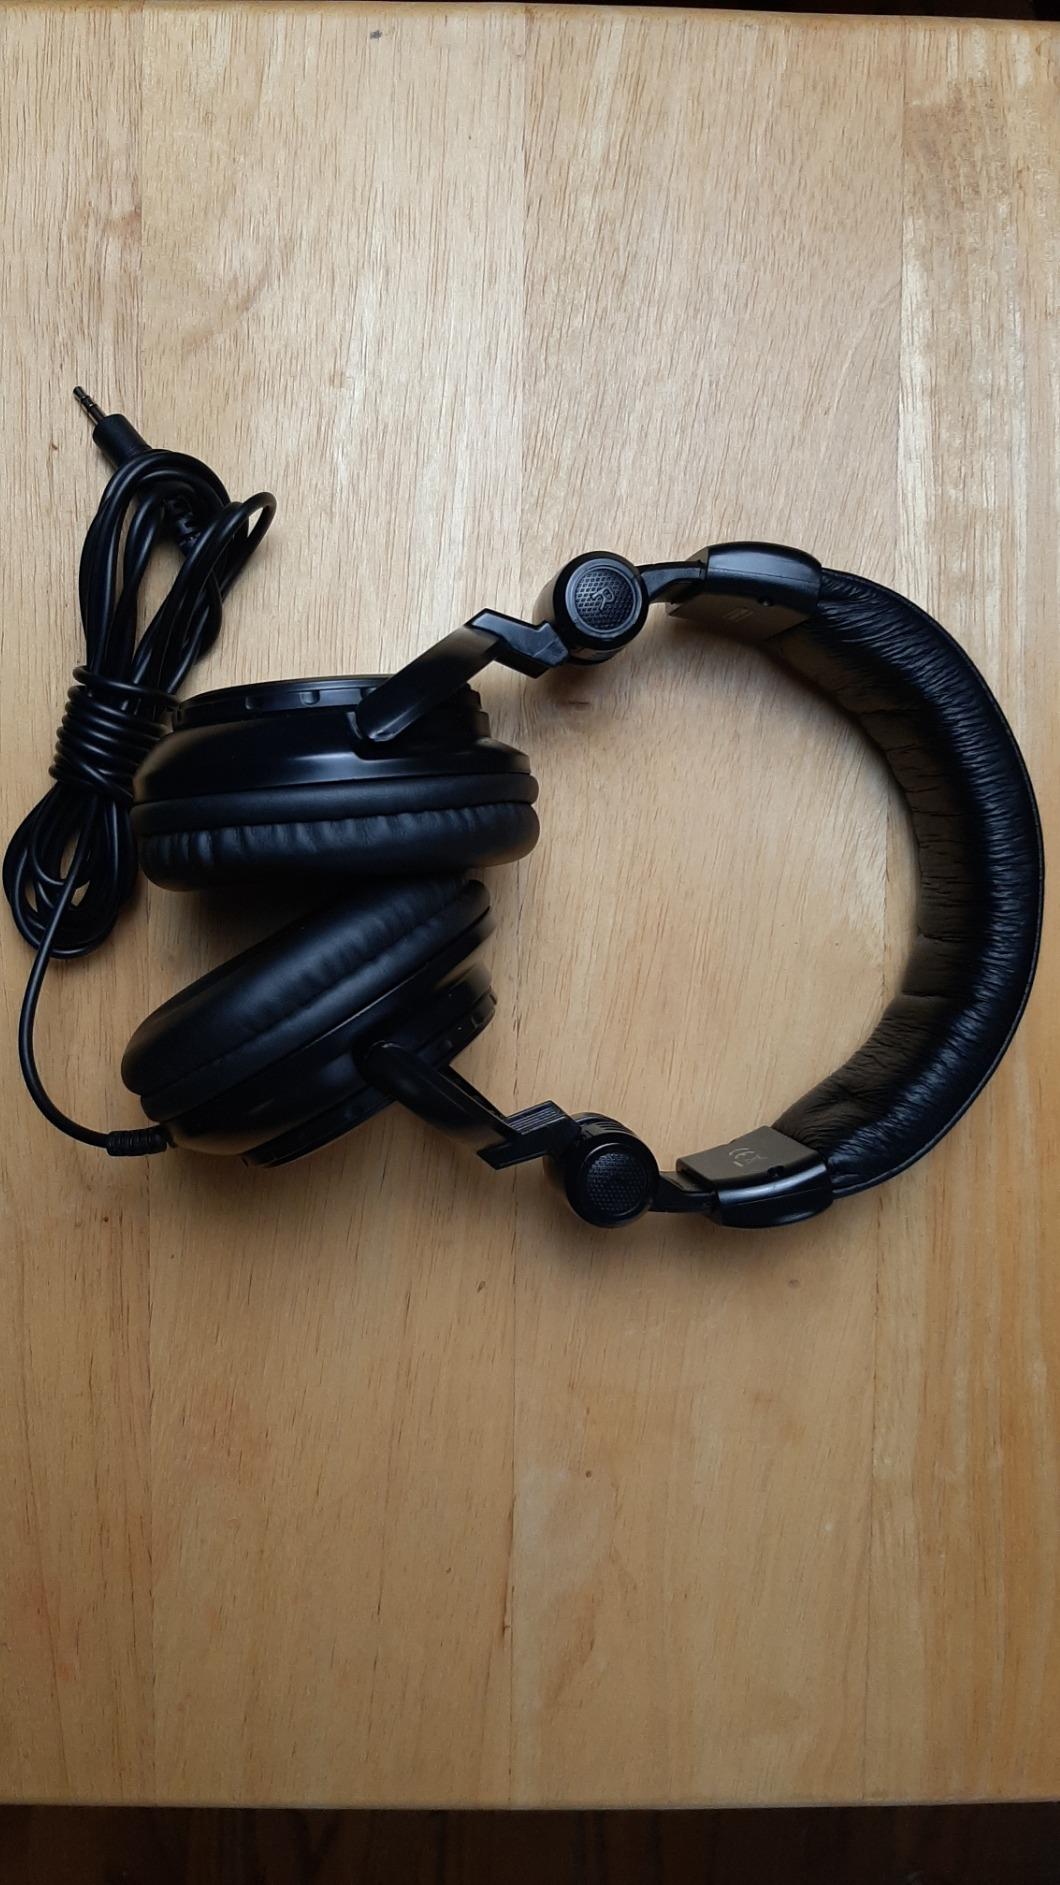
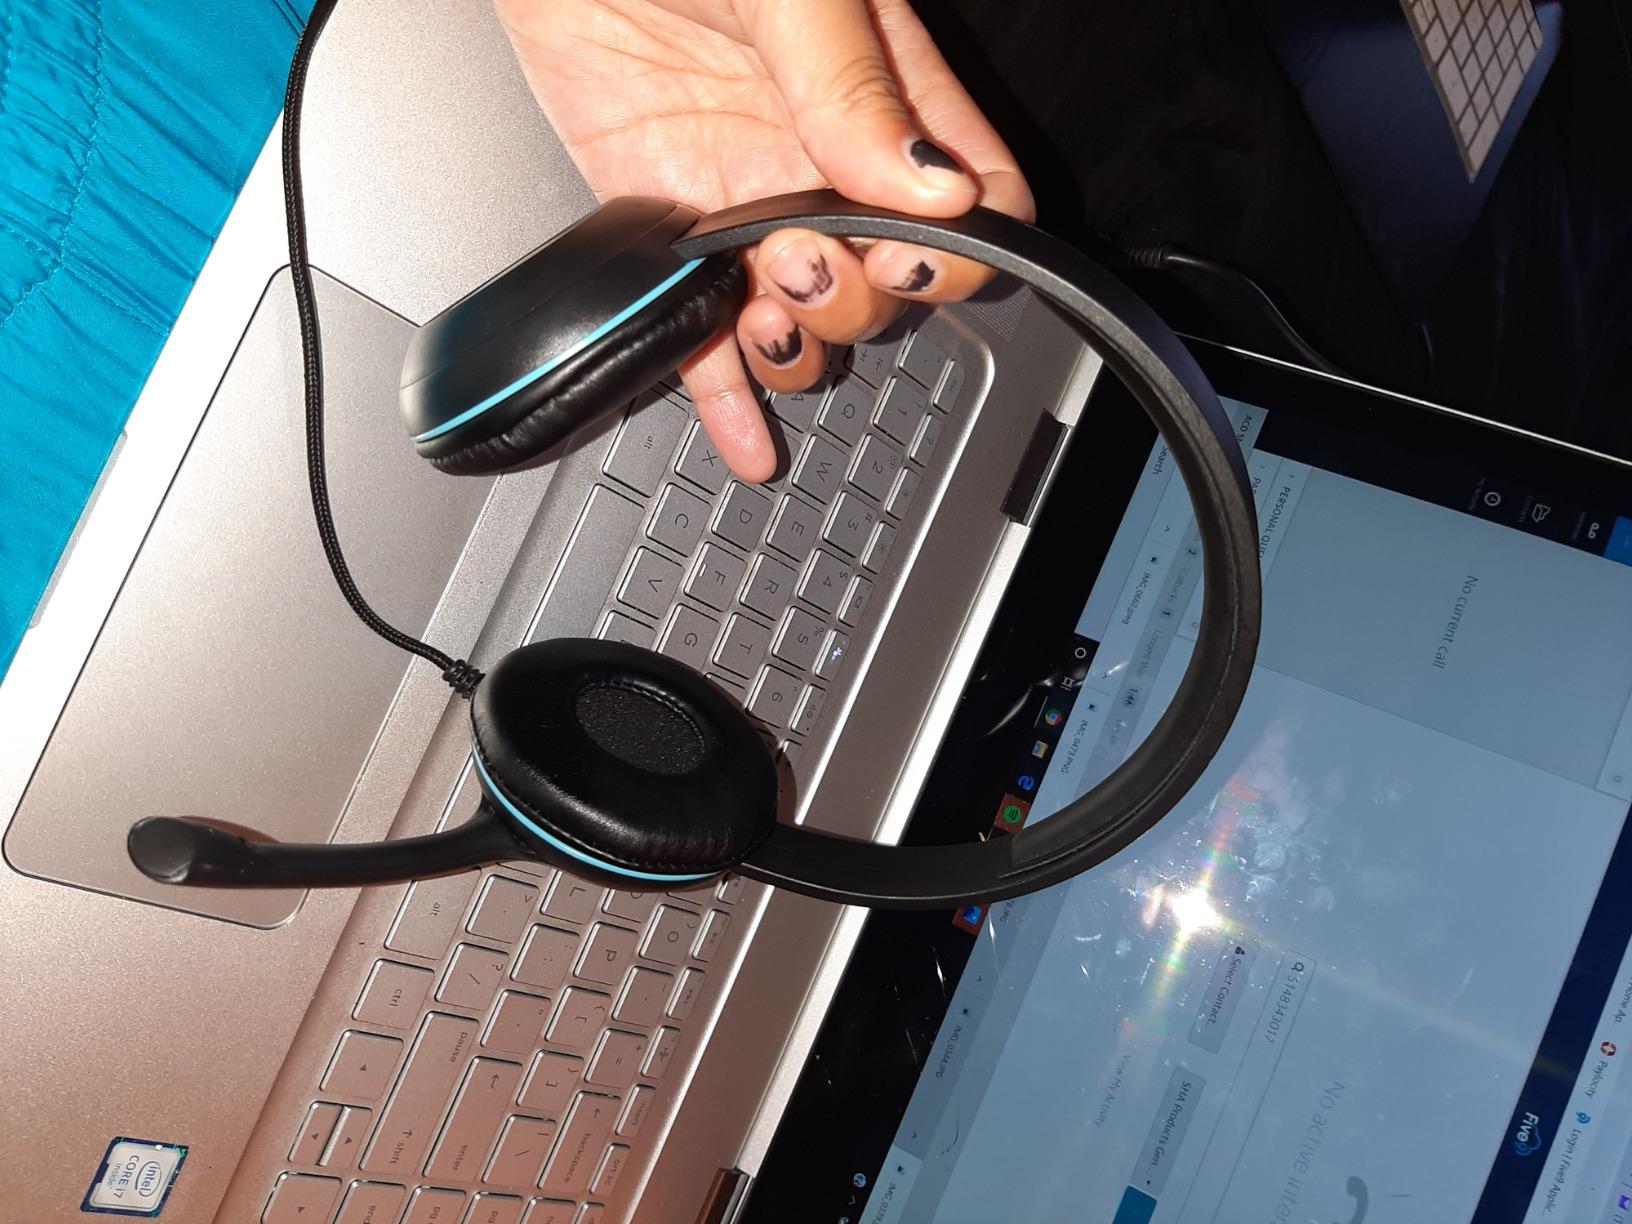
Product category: headphones
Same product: no